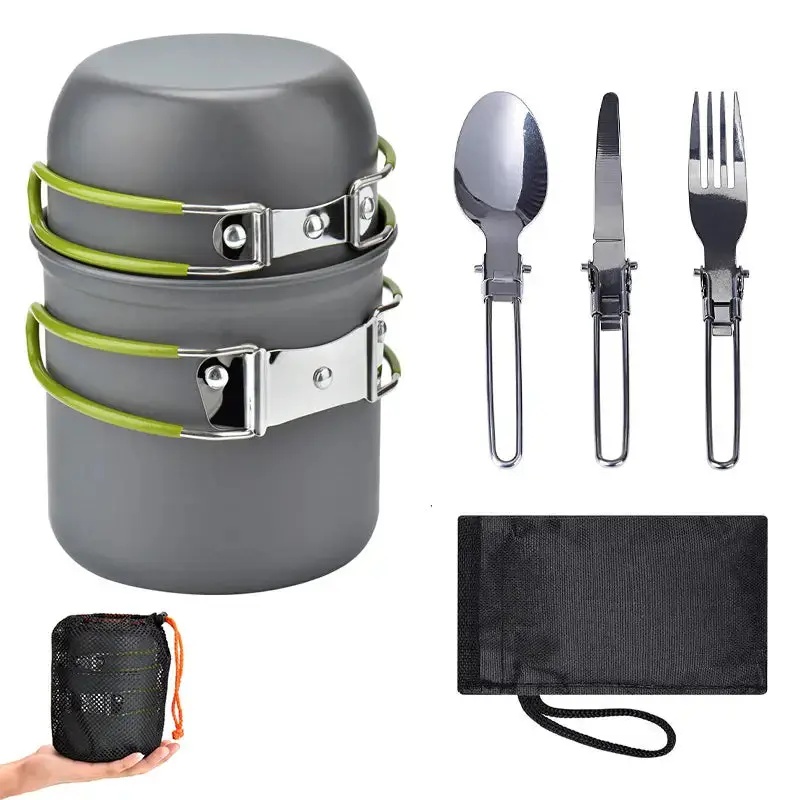
TrekChef - Komplett Camping Kokkset med Bestikk
Kompakt och komplett utomhuskökset Ge dig ut förberedd med TrekChef - Komplett Campingkökset med Bestick . Det här smarta köksetet är designat för äventyrare som vill resa lätt utan att kompromissa med funktionaliteten. Kastrullerna passar smidigt i varandra och de hopfällbara besticken gör det ännu enklare att njuta av en varm måltid på vägen. Perfekt för camping, backpacking eller en spontan picknick i naturen. Varför välja TrekChef Campingkökset? Platsbesparande och kompakt – Den kompletta setet passar sömlöst in i varandra och levereras med ett praktiskt förvaringsnät. Lätt och robust – Tillverkad av anodiserad aluminium, perfekt för intensiv utomhusanvändning. Praktiska hopfällbara bestick – Smidig sked, gaffel och kniv som är lätta att förvara och ta med. Lätt att rengöra – Lämplig för olika värmekällor och enkel att rengöra efter användning. Produktspecifikationer Material: Anodiserad aluminium (antracit med gröna handtag) Antal delar: 6-delars set Innehåll: 1x liten kastrull (500 ml, Ø 11,5 cm) 1x stor kastrull (800 ml, Ø 12,5 cm) 1x hopfällbar sked 1x hopfällbar gaffel 1x hopfällbar kniv 1x förvaringsnät
Brand: bykylie
Category: Sporting Goods > Outdoor Recreation > Camping & Hiking > Camping Cookware & Dinnerware